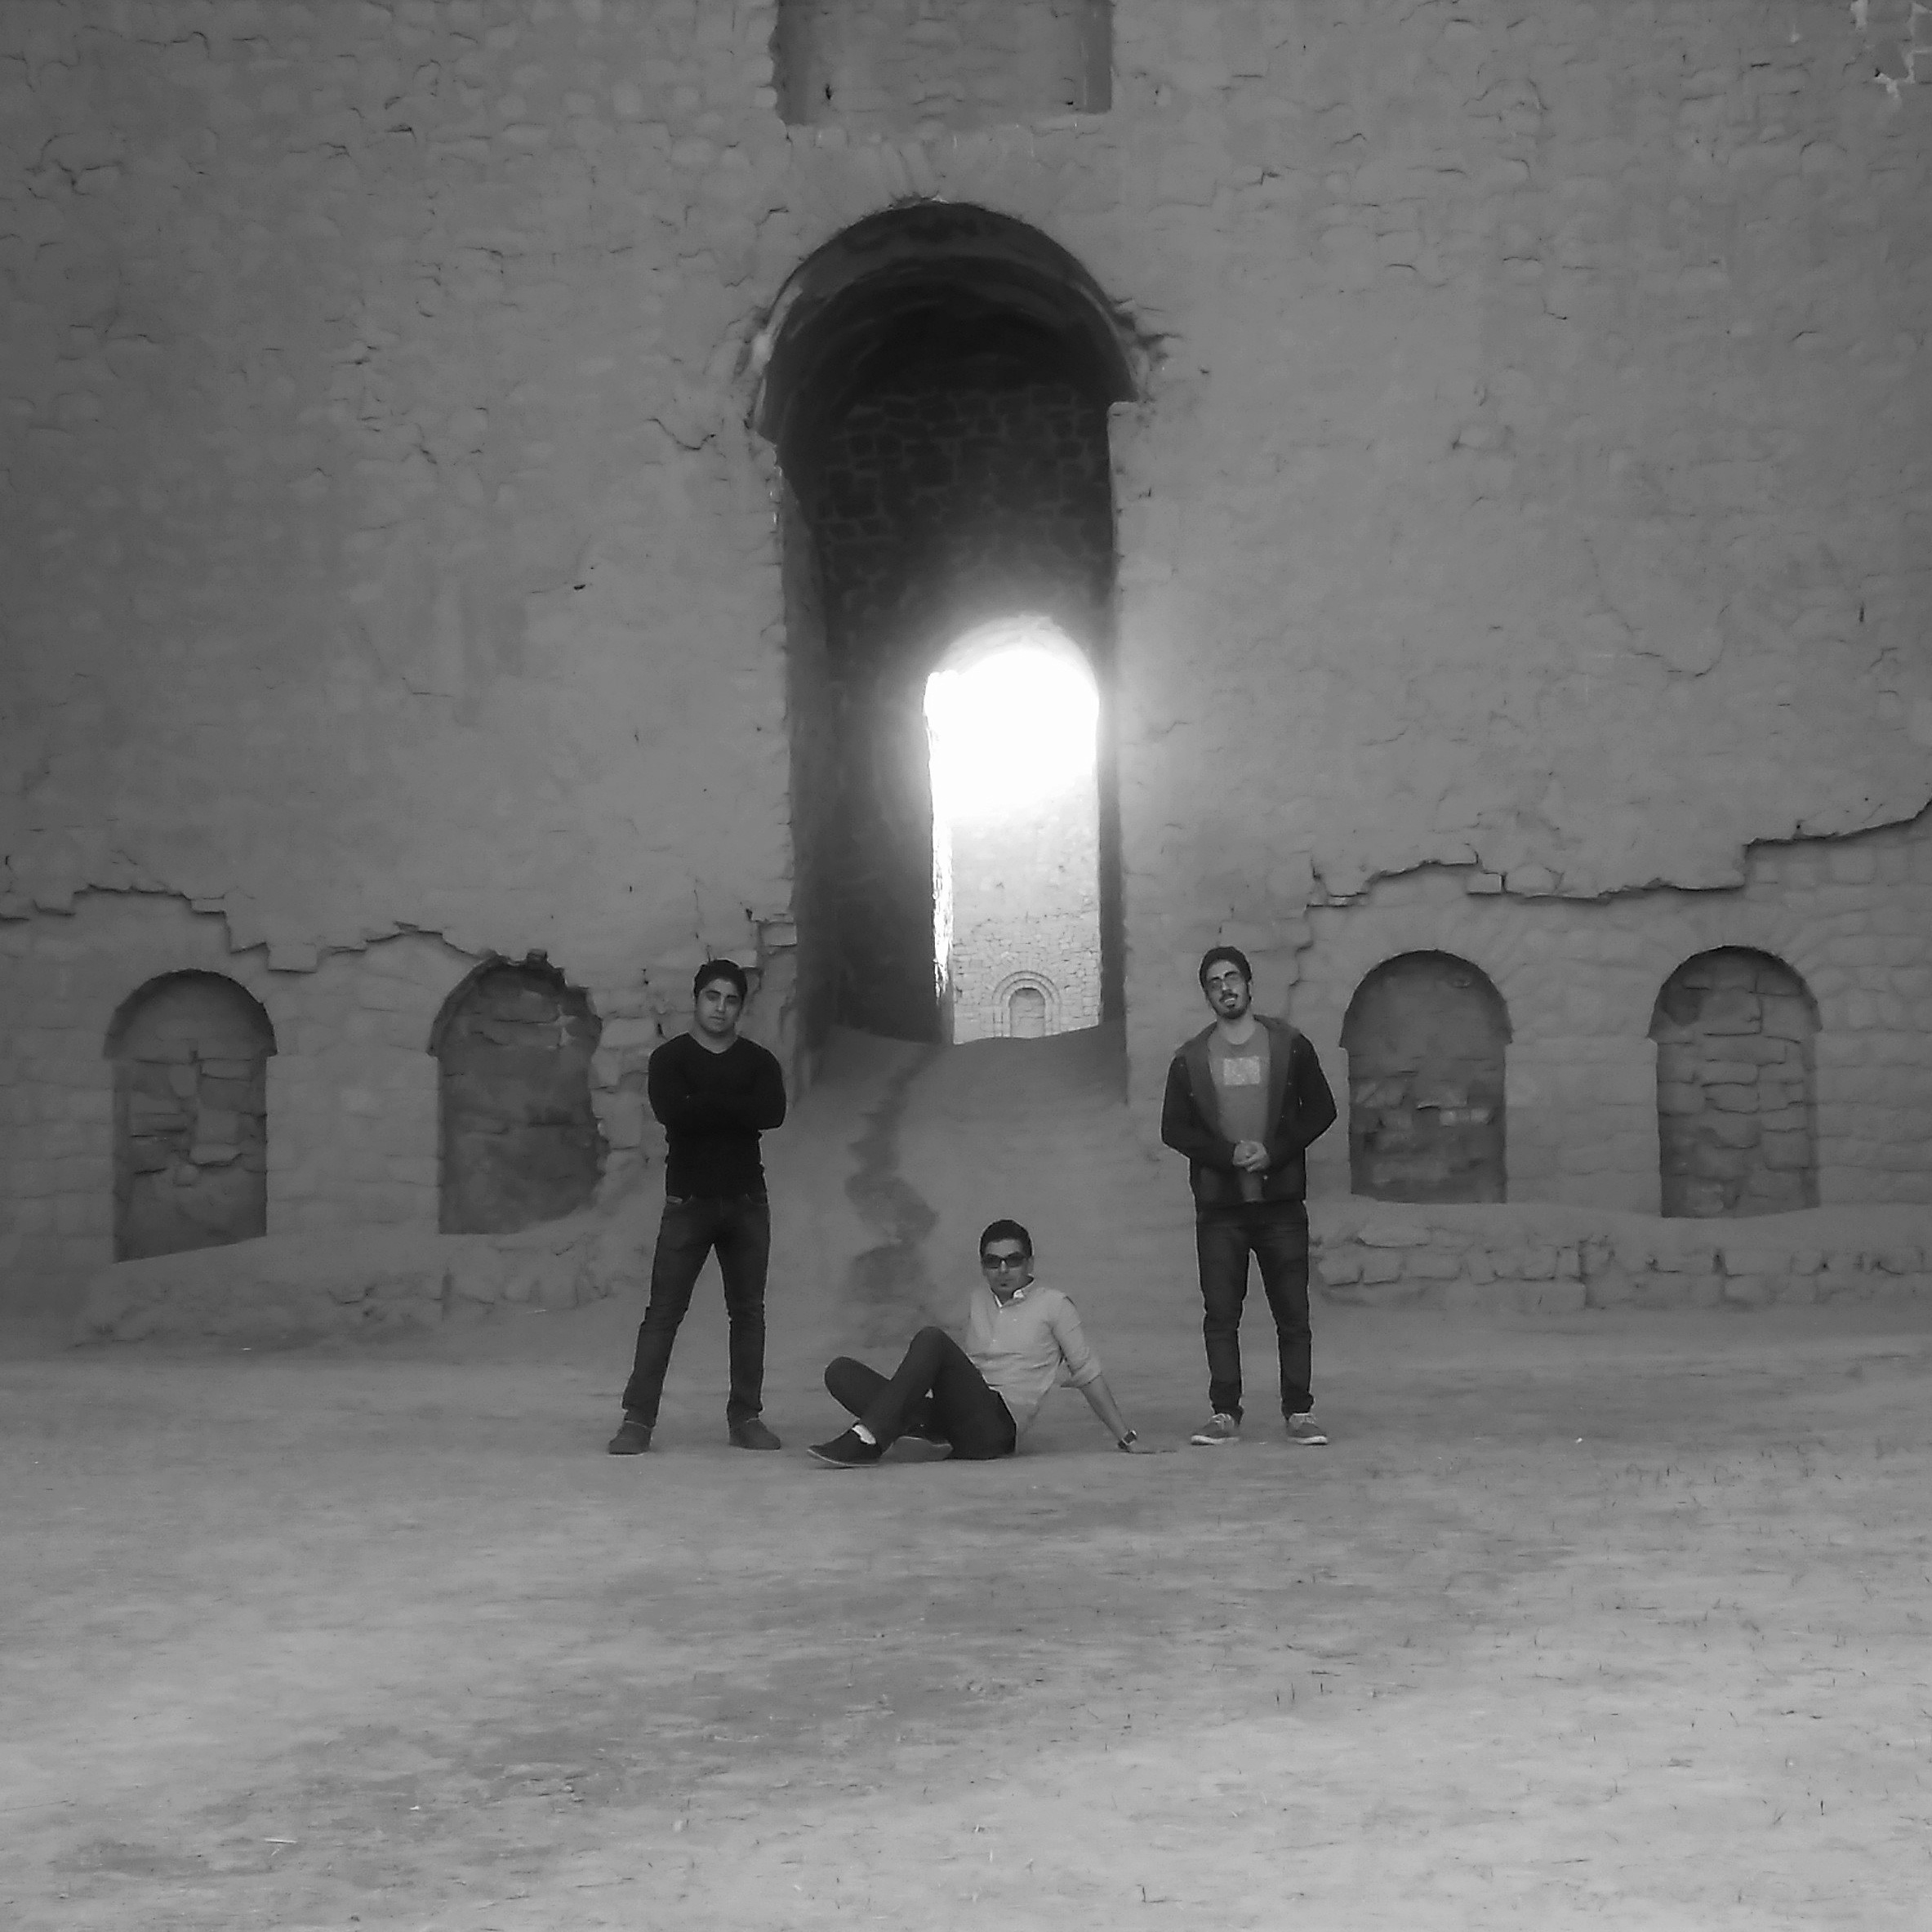
snow, winter, black and white, white, weather, darkness, black, monochrome, temple, photograph, blizzard, monochrome photography, winter storm